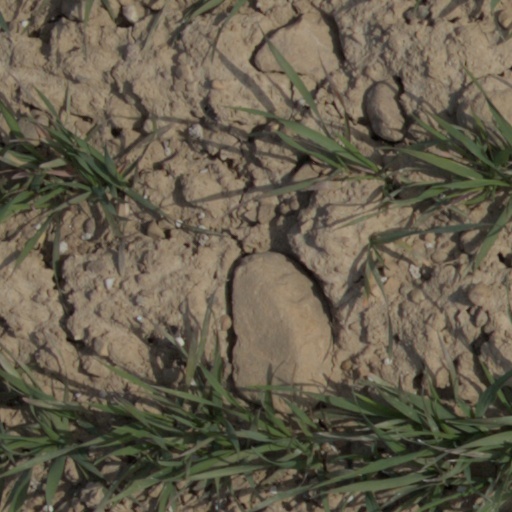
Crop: wheat